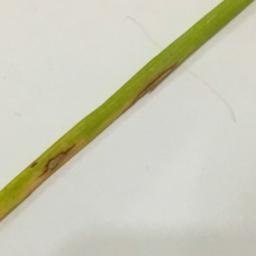
Label: Rice___Leaf_Blast